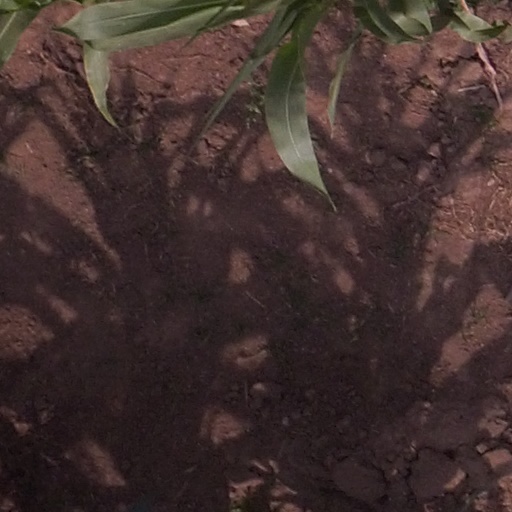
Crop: maize; corn